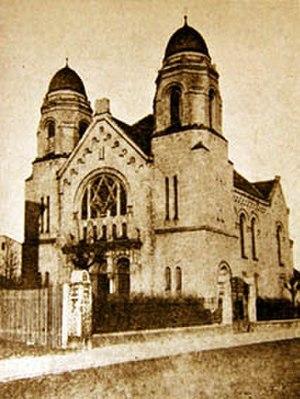
La synagogue de Vítkovice ou synagogue de Witkowitz a été construite en 1911 et détruite par les nazis à l'été 1939, après l'occupation de la Bohême et de la Moravie par les troupes allemandes le 15 mars 1939 et la proclamation du protectorat de Bohême-Moravie, territoire autonome du Troisième Reich.
Voici la liste des synagogues, en Tchéquie.